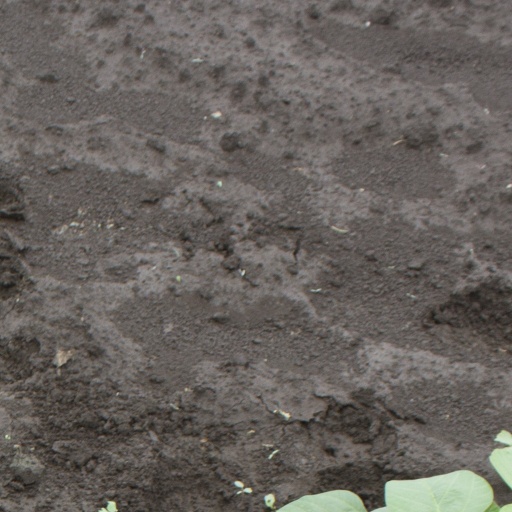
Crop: soybean